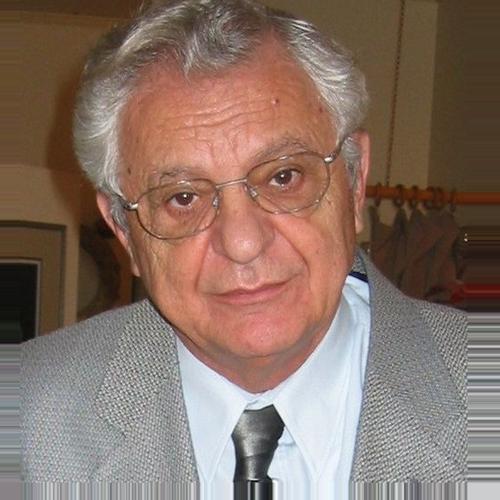
Age: 73